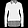
Label: Pullover